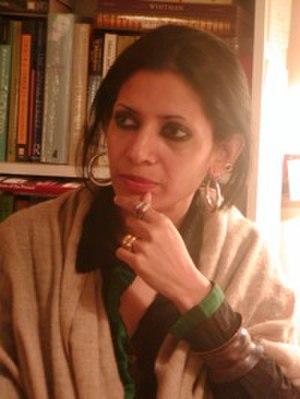
Angana P. Chatterji, née en novembre 1966, est une anthropologue, activiste, féministe et historienne indienne.